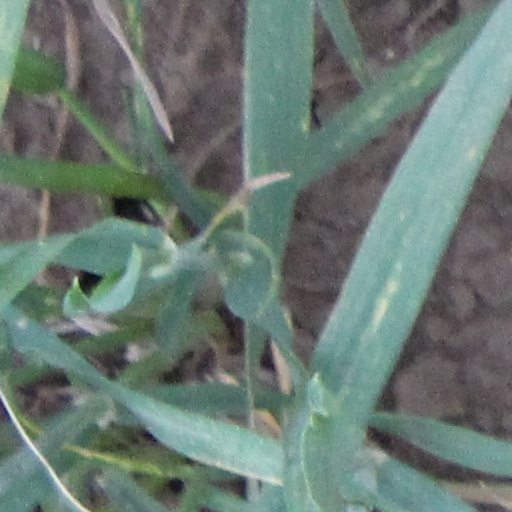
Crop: wheat